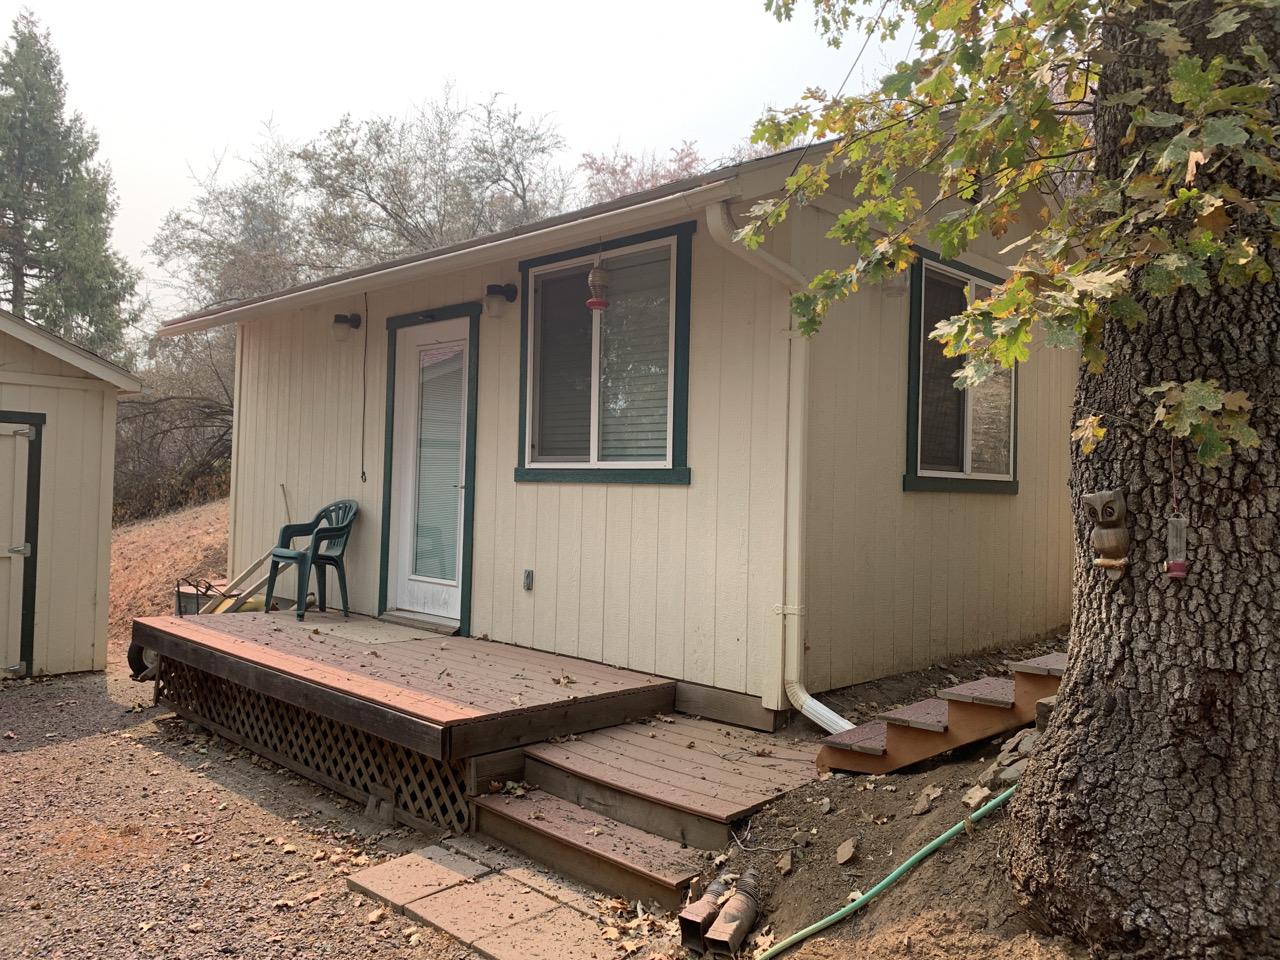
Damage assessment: no_damage